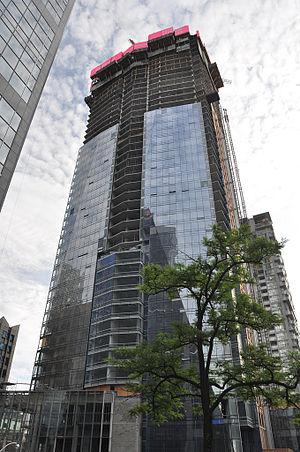
Le Shangri-La Hotel Toronto est un gratte-ciel hôtelier de 214 mètres construit en 2012 à Toronto au Canada.